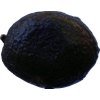
Label: black_avocado